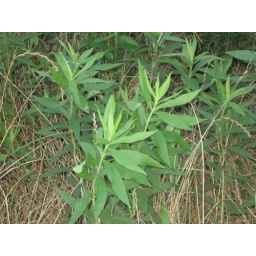
mystery green plant that took over